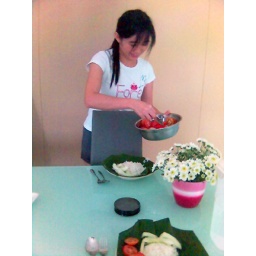
mrs. goh busy preparing lunch for us pigs... notice she's wearing her forest garb forest grub tee by forestprints :p